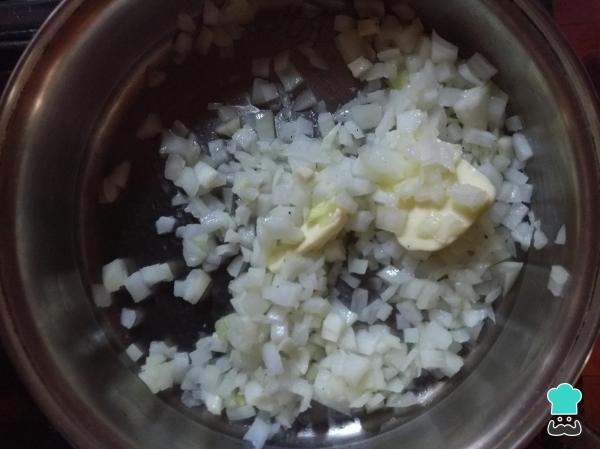
Pela y pica la cebolla para saltearla junto con la parte blanca del verdeo. También debes añadir el ajo picado en una sartén a fuego máximo con una cucharada de manteca, hasta que esté transparente. En este momento, retírala del fuego y resérvala mientras preparas el resto del relleno.Truco: si deseas hacer un relleno más saludable, puedes reemplazar en este punto la manteca por aceite.